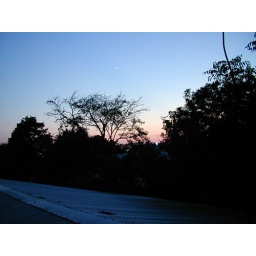
The blue cross in this picture is atop the Faytteville Luthern Chuch. P8311281